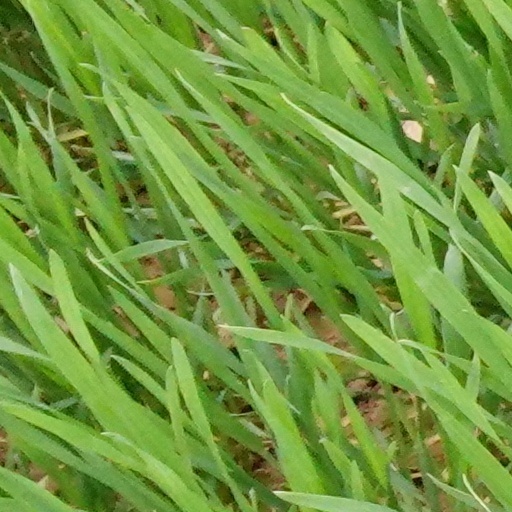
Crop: wheat